3rd Armored Division (United States)

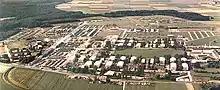
Ayers Kaserne, 1985. Note Motorpools with Tanks, APCs & Artillery

Colin Powell also served in the division. He was assigned to the 2nd Armored Rifle Battalion, 48th Infantry, Combat Command B, Coleman Kaserne, Gelnhausen, between 1958 and 1960. His first Army command assignment was infantry platoon leader. The 3rd Armored's primary mission between May 1956 to July 1992 was, in the event of war, to defend the Fulda Gap alongside other NATO elements and if ordered, use tactical nuclear weapons against numerically superior Warsaw Pact forces. The Division Artillery's (DIVARTY) 333rd Field Artillery Regiment was equipped with MGM-52 Lance surface-to-surface tactical nuclear missiles in case conventional firepower was not enough to stop advancing Warsaw Pact forces if an invasion took place. USAREUR maxed out its Cold War troop strength in June 1962; that number was never achieved again. Also in June 1962, the nuclear warheads for U.S. Davy Crockett devices arrived in Europe (3rd AD combat maneuver battalions were issued Davy Crocketts). In late October 1962, during the Cuban Missile Crisis, Soviet Forces, including those in the Group of Soviet Forces in Germany (GSFG), were placed on the highest alert level, as there was no way to communicate between Washington and Moscow. Two of the five armies in the GSFG were positioned to advance through the Fulda Gap – the 8th Guards Army, containing three motor rifle divisions and one tank division, and 1st Guards Tank Army, containing four tank divisions and one motor rifle division. From 1963 onwards, Reorganization Objective Army Division (ROAD) changes meant organizational changes within the 3rd AD's three combat commands and a name changeover to "brigades" (e.g. Combat Command A became 1st Brigade).